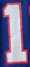
Number: 1